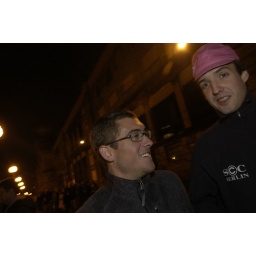
Jamie and Ben in pink hat